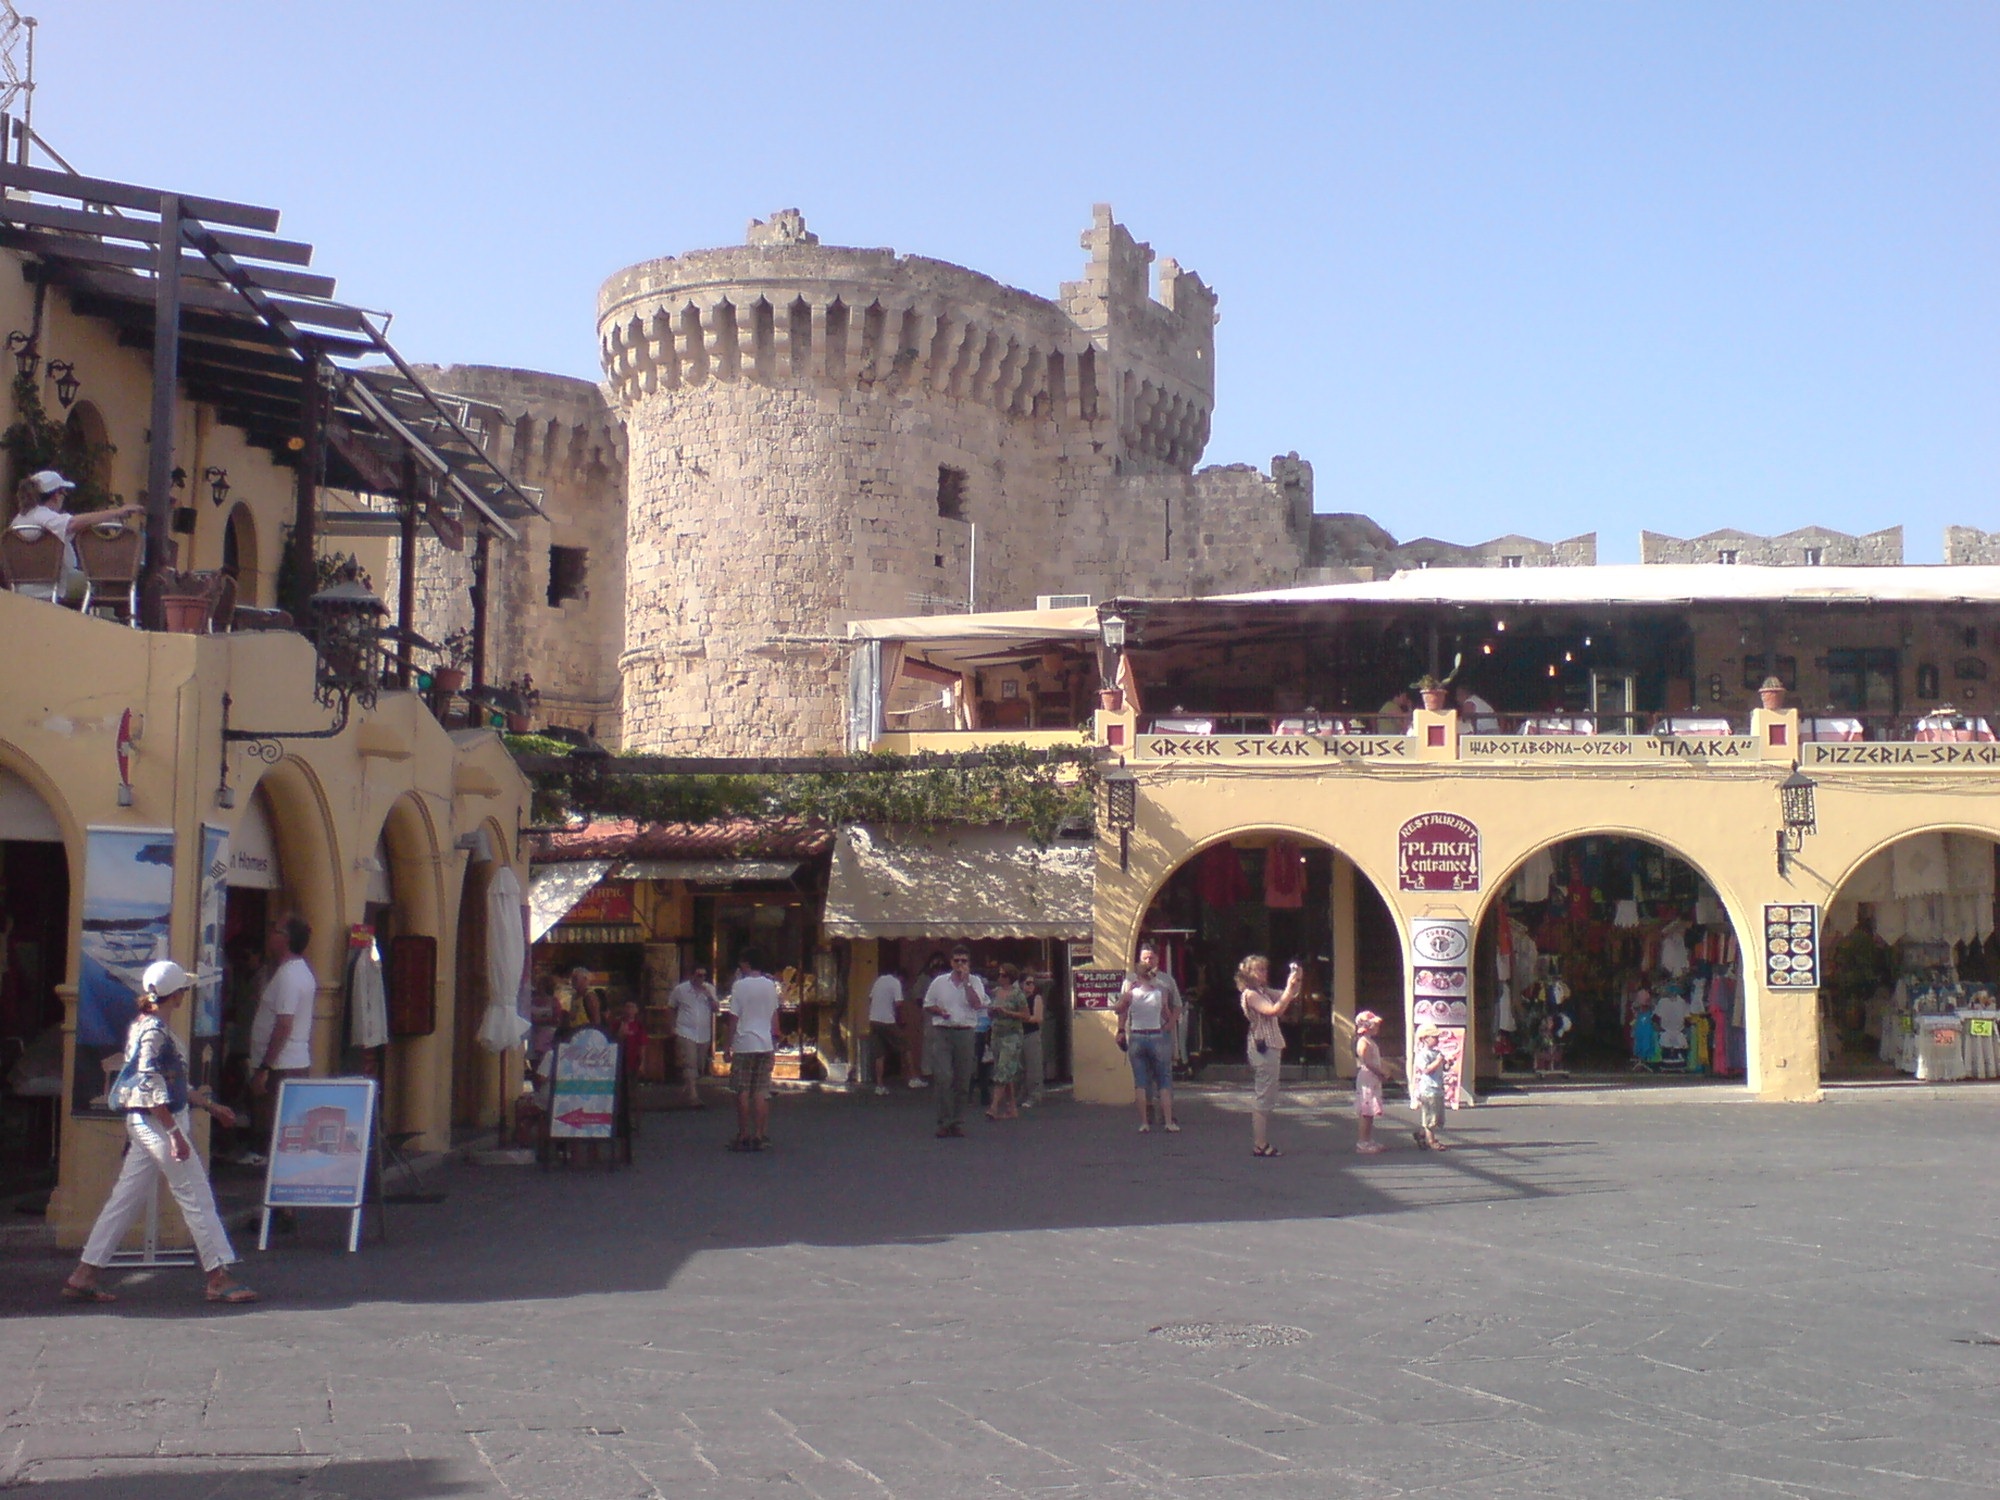
architecture, town, building, palace, travel, plaza, landmark, historic, tourism, temple, arches, greece, town square, rhodes, market square, ancient history, human settlement